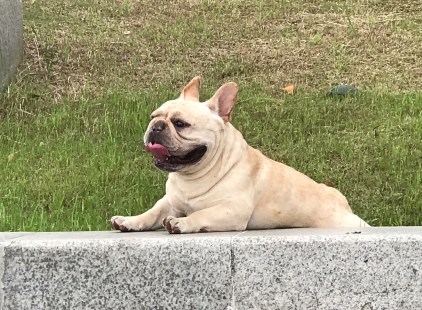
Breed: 1121-n000002-French_bulldog